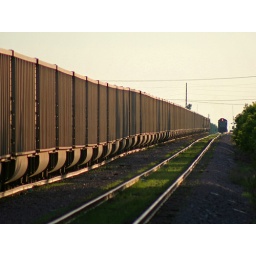
BNSF coal train in the Cass Lake yard tied down as SD40-2 leads another train west of highway 371 in Cass Lake.